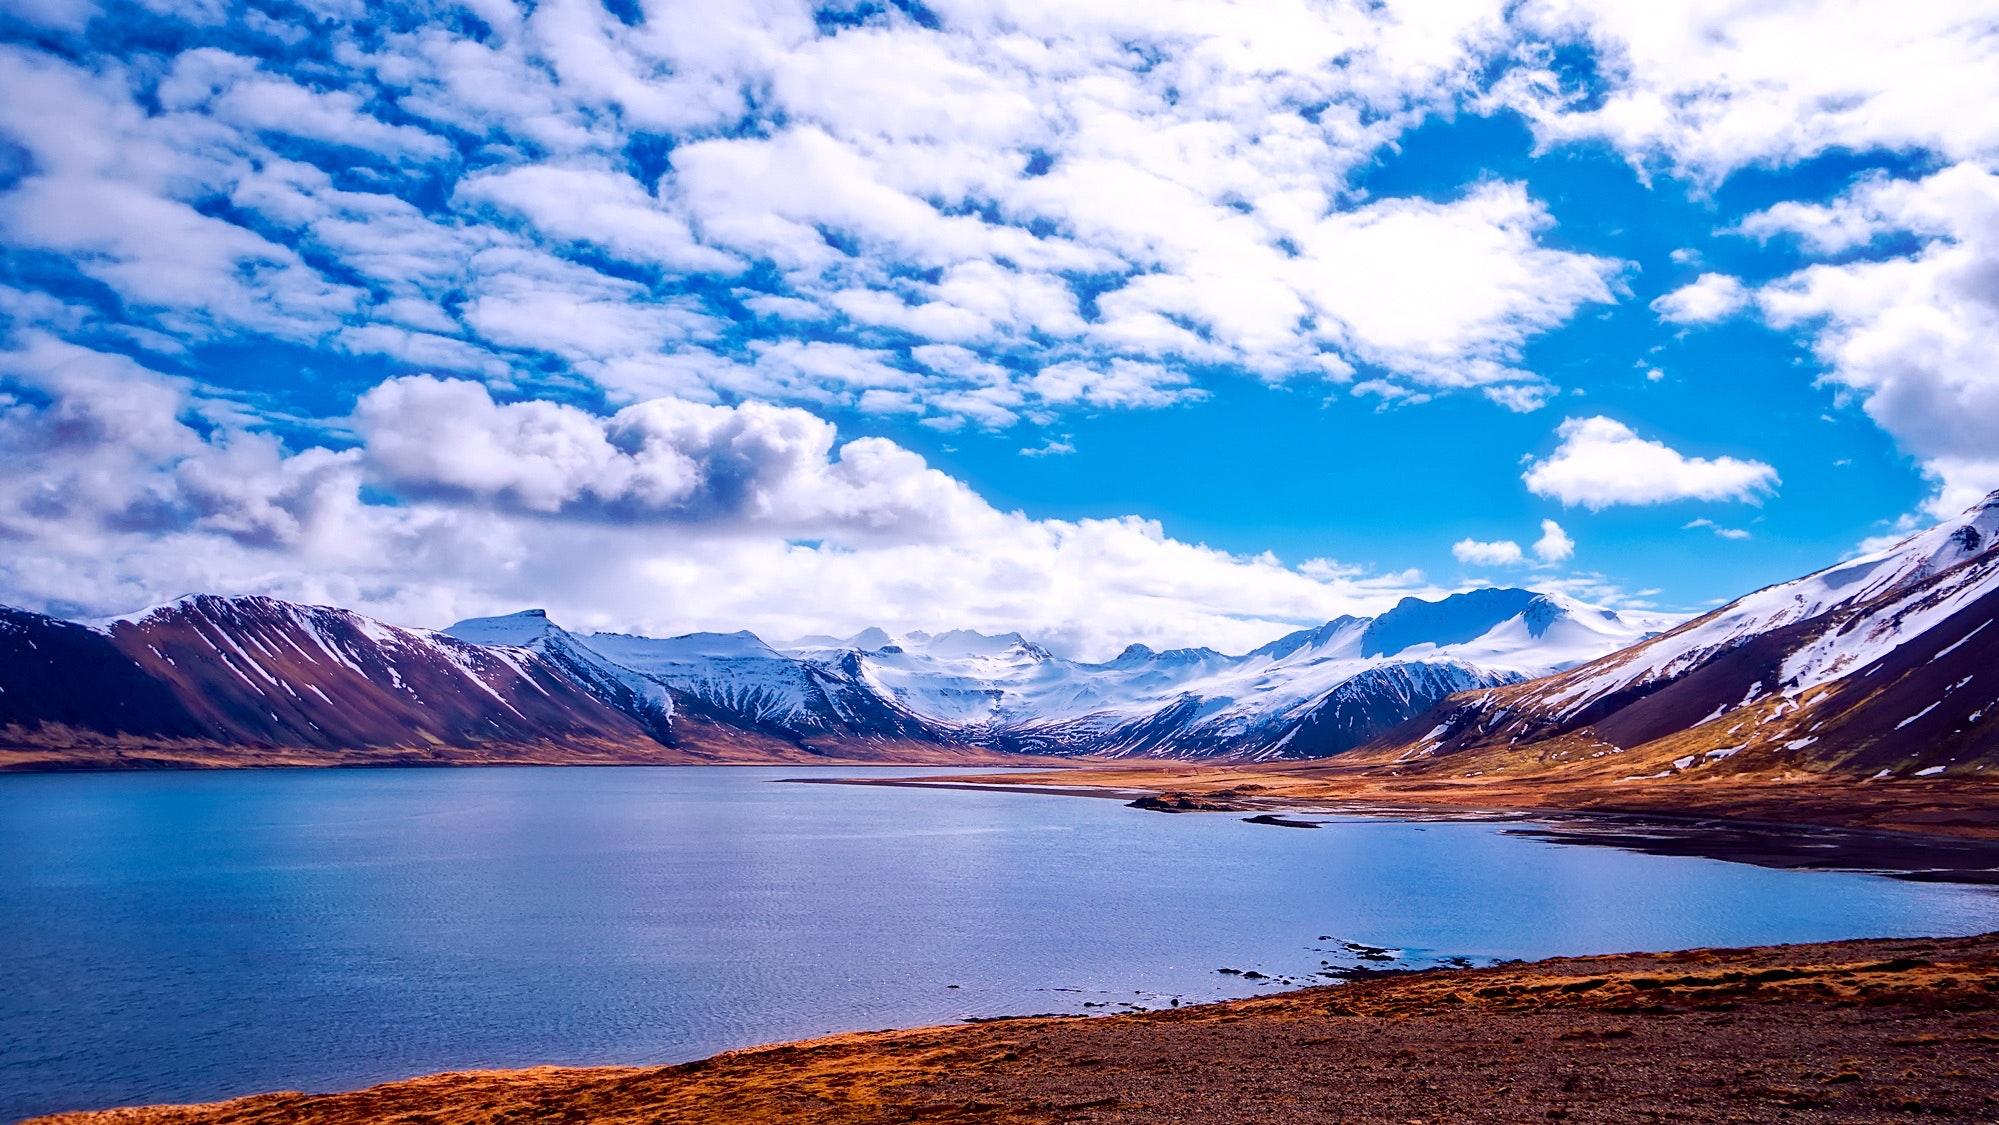
sky, natural landscape, mountainous landforms, mountain, body of water, nature, cloud, lake, highland, wilderness, blue, water, mountain range, reflection, water resources, landscape, glacial lake, hill, fell, national park, fjord, loch, tree, sunlight, calm, reservoir, mount scenery, ocean, horizon, alps, meteorological phenomenon, world, sea, lake district, valley, bank, vacation, ridge, cumulus, tourism, tarn, sound